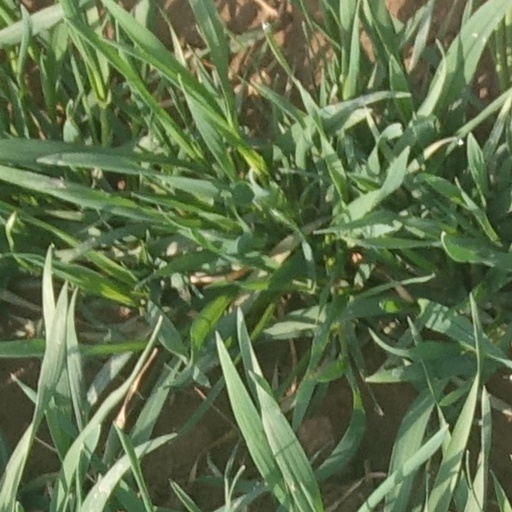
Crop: wheat